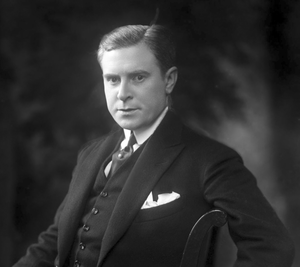
Monts est une commune française située dans le département d'Indre-et-Loire en région Centre-Val de Loire.
Le château d'Artigny ou château Le Puy d'Artigny est un château français situé dans la commune de Montbazon, dans le département d'Indre-et-Loire en région Centre-Val de Loire. L'actuelle structure a été construite entre 1912 et 1932 pour servir de résidence au parfumeur François Coty. Depuis la fin des années 1950, le château a été transformé en hôtel.
Coty est une multinationale américaine de produits de beauté et de soin fondée à Paris par François Coty en 1904.
Cet article regroupe la liste des personnalités liées à Suresnes.
Veigné est une commune française située dans le département d'Indre-et-Loire en région Centre-Val de Loire.